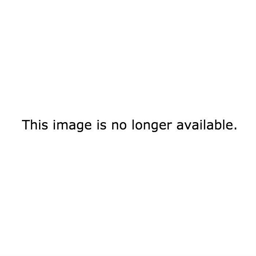
entertainer got on a plane as soon as this came down the runway so she could beat celebrity to borrowing it .